En Tol Sarmiento

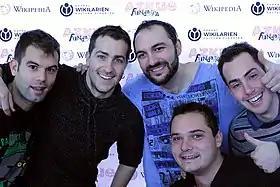
En Tol Sarmiento

En Tol Sarmiento, also known as ETS or E.T.S, is a ska music group which was created in Yécora/Iekora (Álava) in the Basque Country in the year 2005. Since then they have performed more than 200 concerts all around the Basque Country. Their music is characterised by strong rhythms, lively tunes and powerful lyrics, written both in Castilian Spanish and Basque which mention a wide types of topics, from hedonistic social commentary to more existential themes, but always maintaining a cheerful tone.